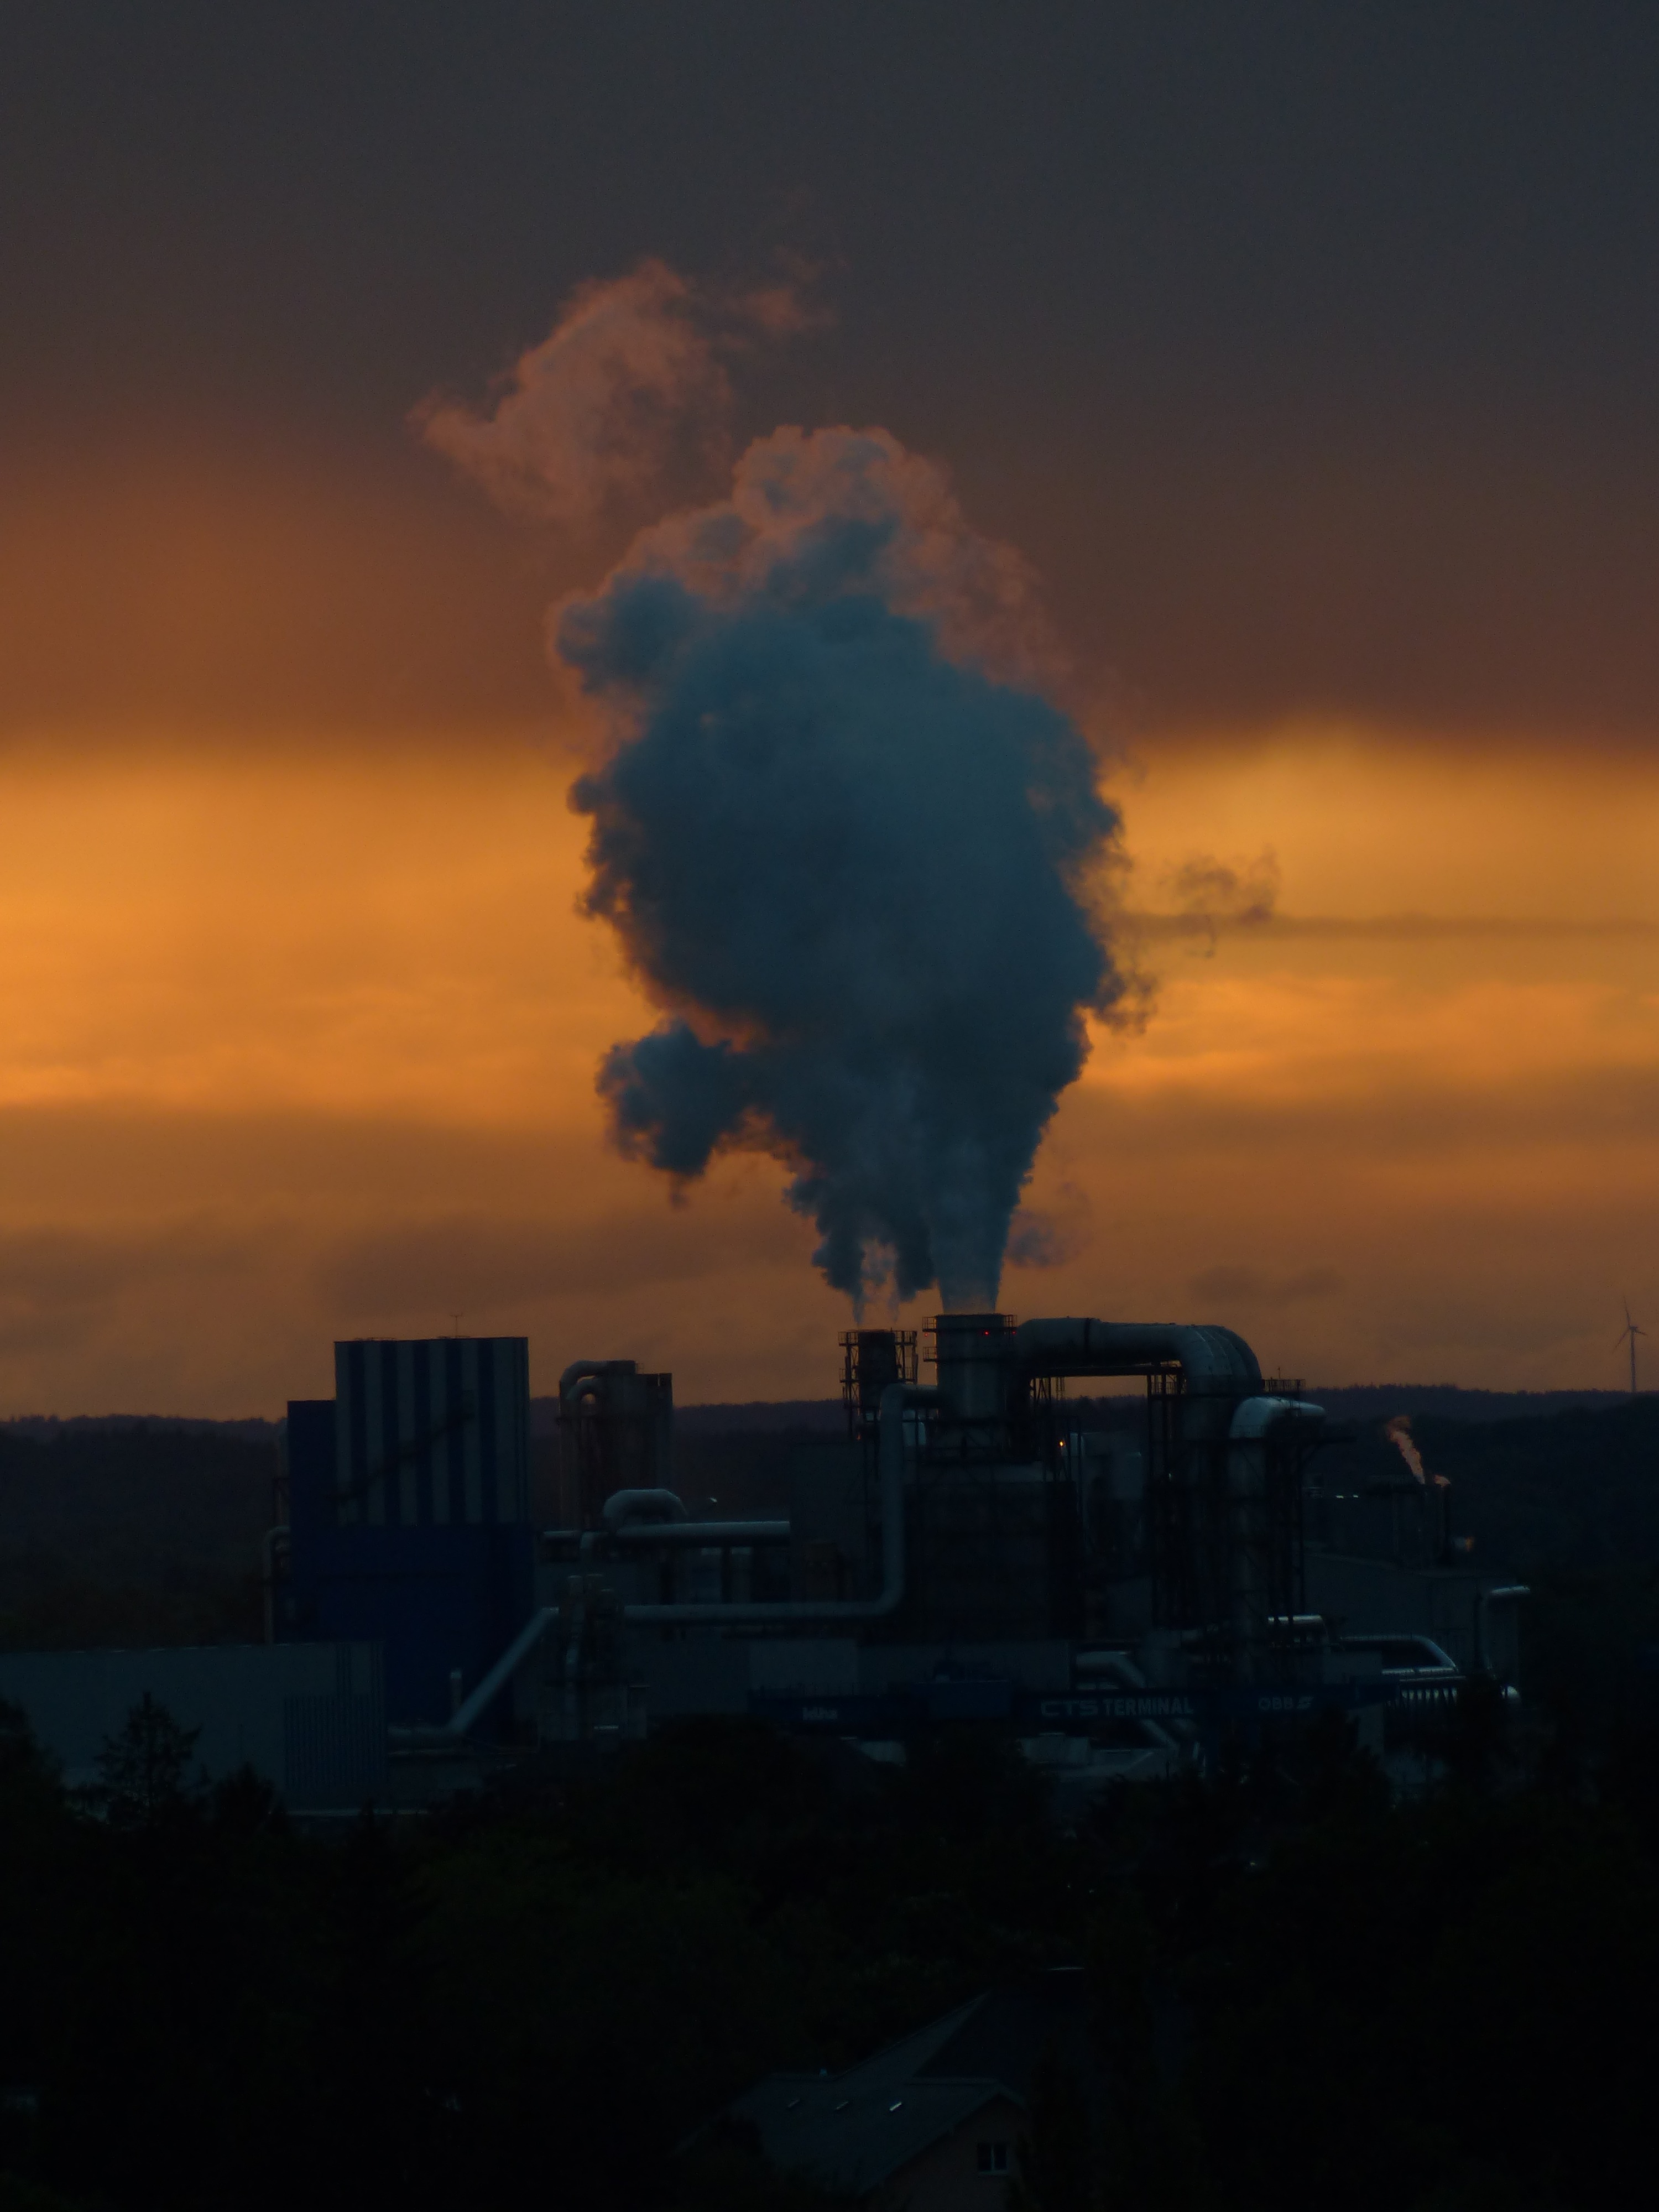
horizon, cloud, sky, sunrise, sunset, sunlight, morning, dawn, atmosphere, smoke, dusk, evening, chimney, industry, power plant, pollution, afterglow, environmental protection, industrial plant, heavy industry, exhaust gases, atmospheric phenomenon, atmosphere of earth